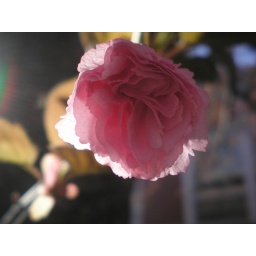
Pink tree flower in Macro